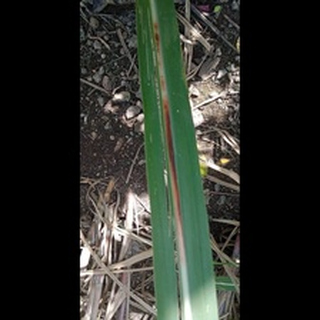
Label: sugarcane_red_rot